Radio Free Europe/Radio Liberty

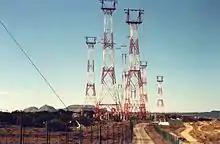
Antennas of RFE's/RL's transmission facilities on the beach of Pals (Catalonia, Spain) in 2005

In January 1950, the NCFE obtained a transmitter base at Lampertheim, West Germany, and on 4 July of the same year RFE completed its first broadcast aimed at Czechoslovakia. In late 1950, RFE began to assemble a full-fledged foreign broadcast staff, becoming more than a "mouthpiece for exiles". Teams of journalists were hired for each language service, and an elaborate system of intelligence gathering provided up-to-date broadcast material. Most of this material came from a network of well-connected émigrés and interviews with travelers and defectors. RFE did not use paid agents inside the Iron Curtain and based its bureaus in regions popular with exiles. RFE also extensively monitored Communist bloc publications and radio services, creating a body of information that would later serve as a resource for organizations across the world.